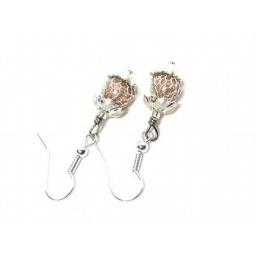
A pale pink bead is encased in silver coloured wire mesh and hugged between two silver caps.